Panchajanya

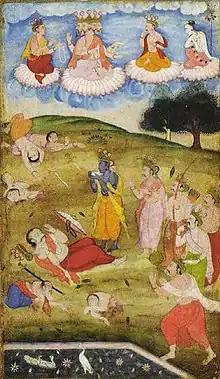
Krishna blows the Panchajanya to signal the end of the Kurukshetra War, Razmnama

As per the Harivamsha, Krishna, the avatar of Vishnu, is described as possessing a conch shell called Panchajanya, one of his four attributes together with the mace Kaumodaki, the disc-like weapon Sudarshana Chakra, and a lotus. The conch was used during the Kurukshetra War, and is held in popular tradition to have signalled its beginning and end.